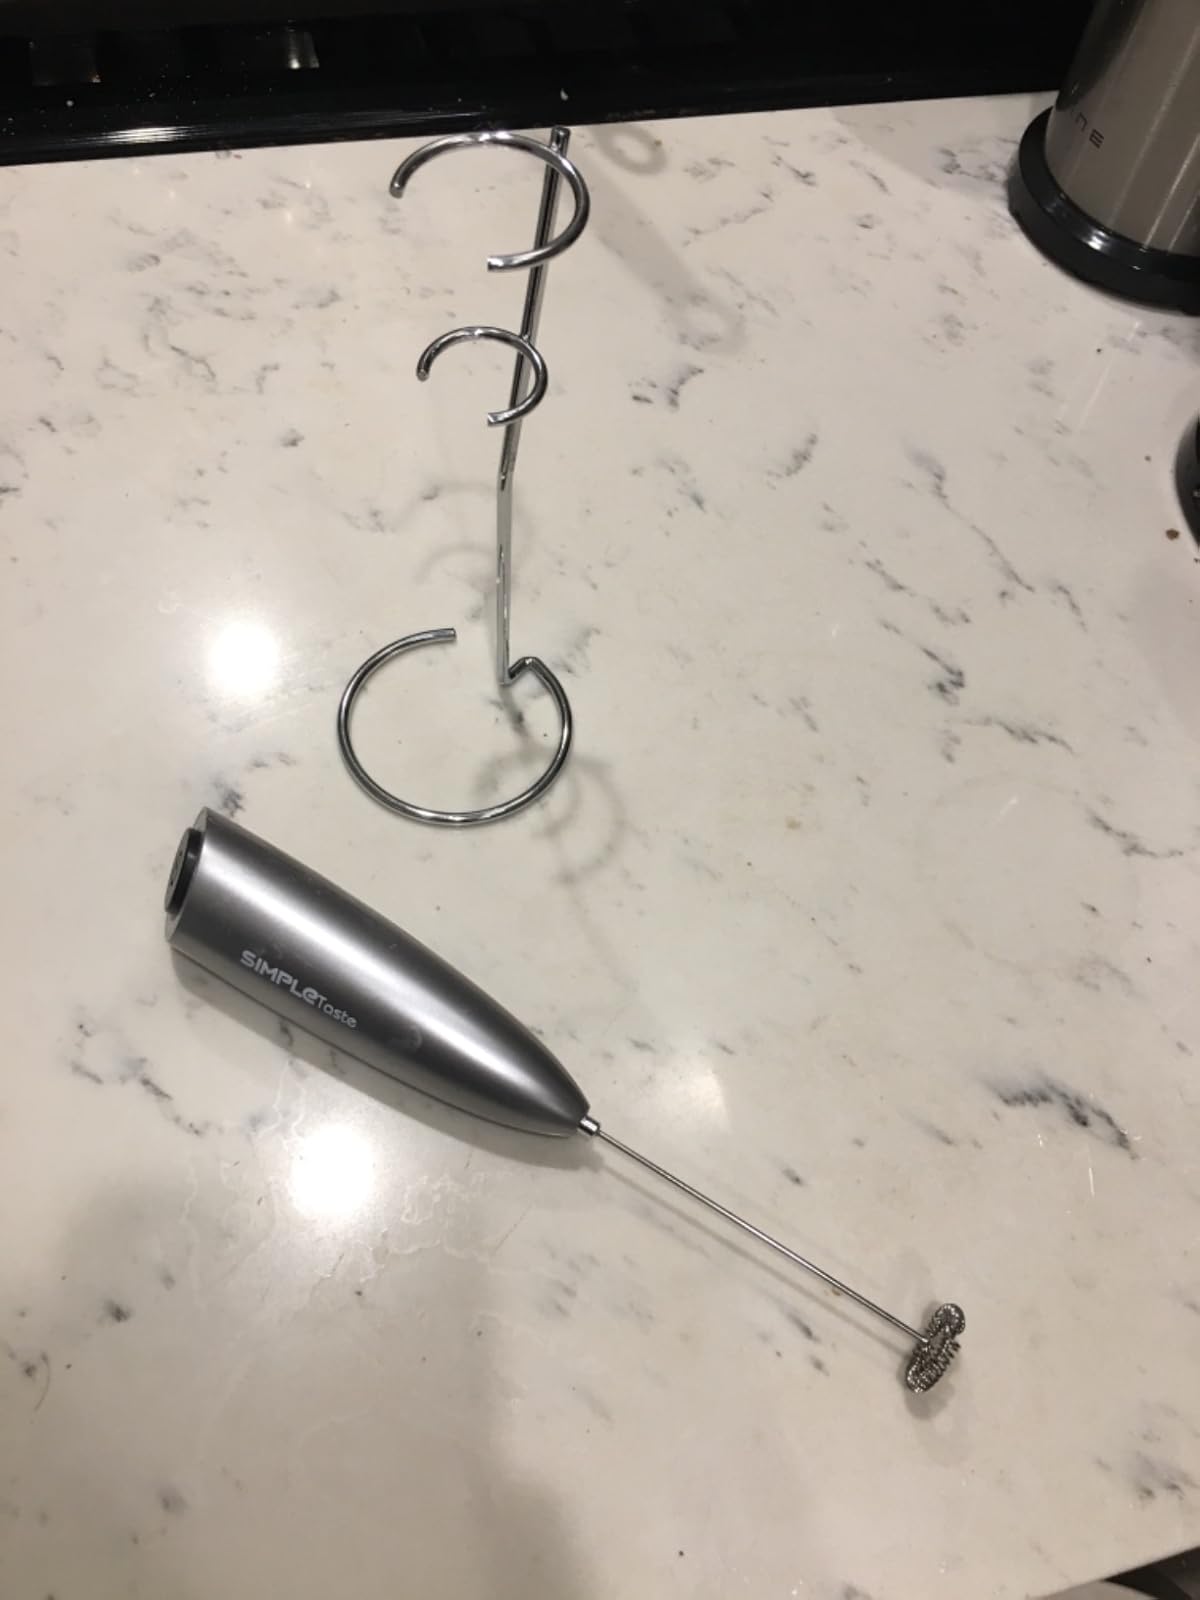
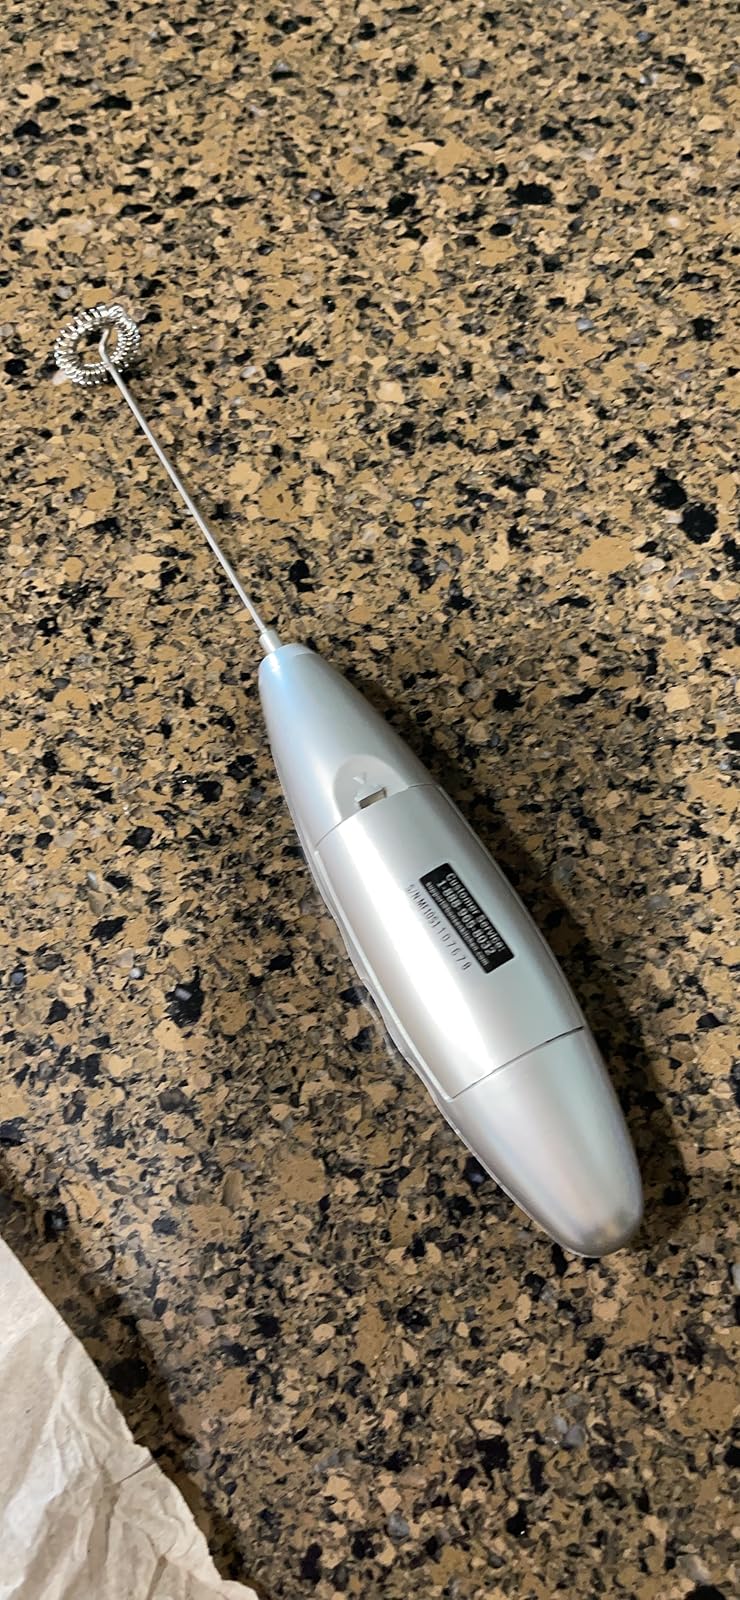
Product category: items_mixer
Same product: no